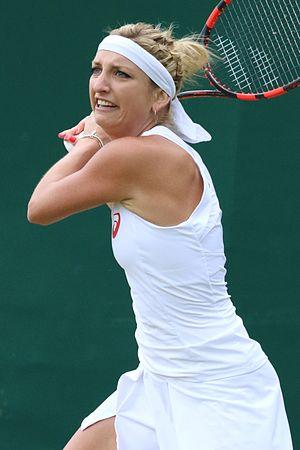
Timea Bacsinszky, née le 8 juin 1989 à Lausanne, est une joueuse de tennis suisse, professionnelle depuis 2004.